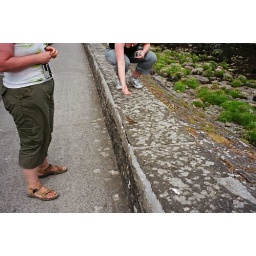
Irsh rocks and stone by the road, with a bird upon it. May 2006.